Arnold Kask

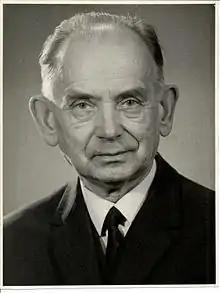
Arnold Kask

Arnold Kask (10 August 1902, Pärnu – 30 July 1994, Tartu) was an Estonian linguist.